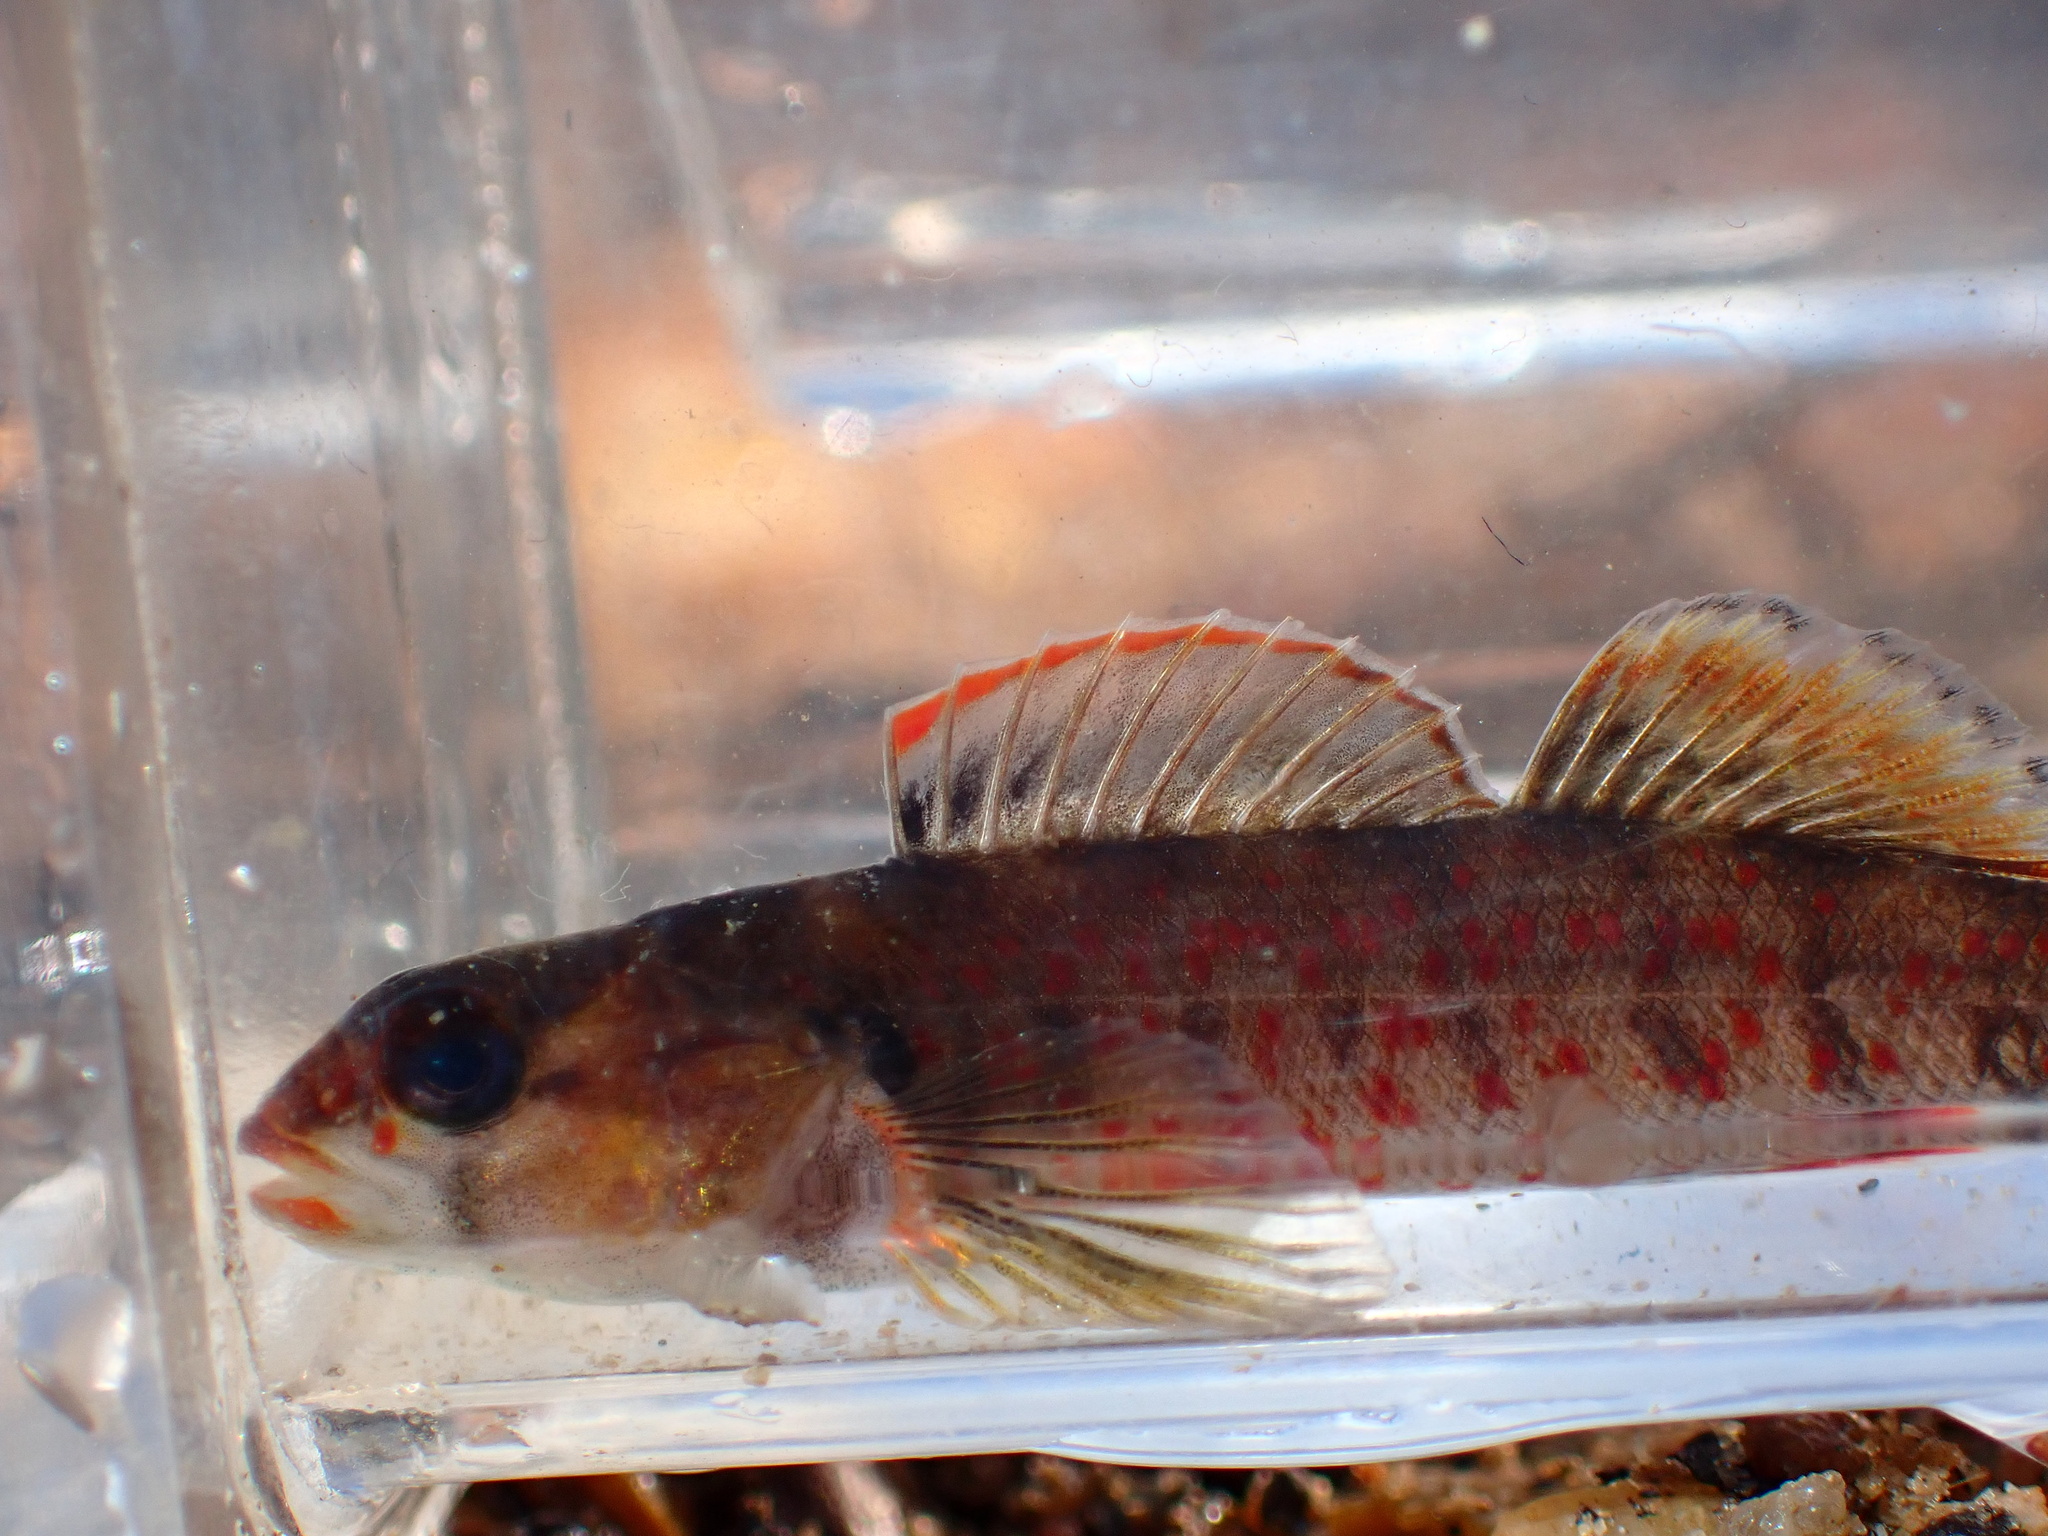
fish (species not among the labelled classes)